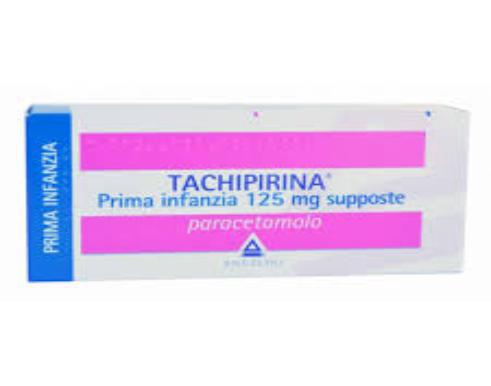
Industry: Medical